Kathleen Merrell White

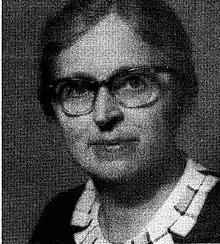

Kathleen Merell White (née Staats; November 25, 1889 – April 1, 1973) was an American minister, author, and senior leader in the Pillar of Fire Church, a Protestant denomination founded in 1901 by Bishop Alma White, Kathleen's mother-in-law.